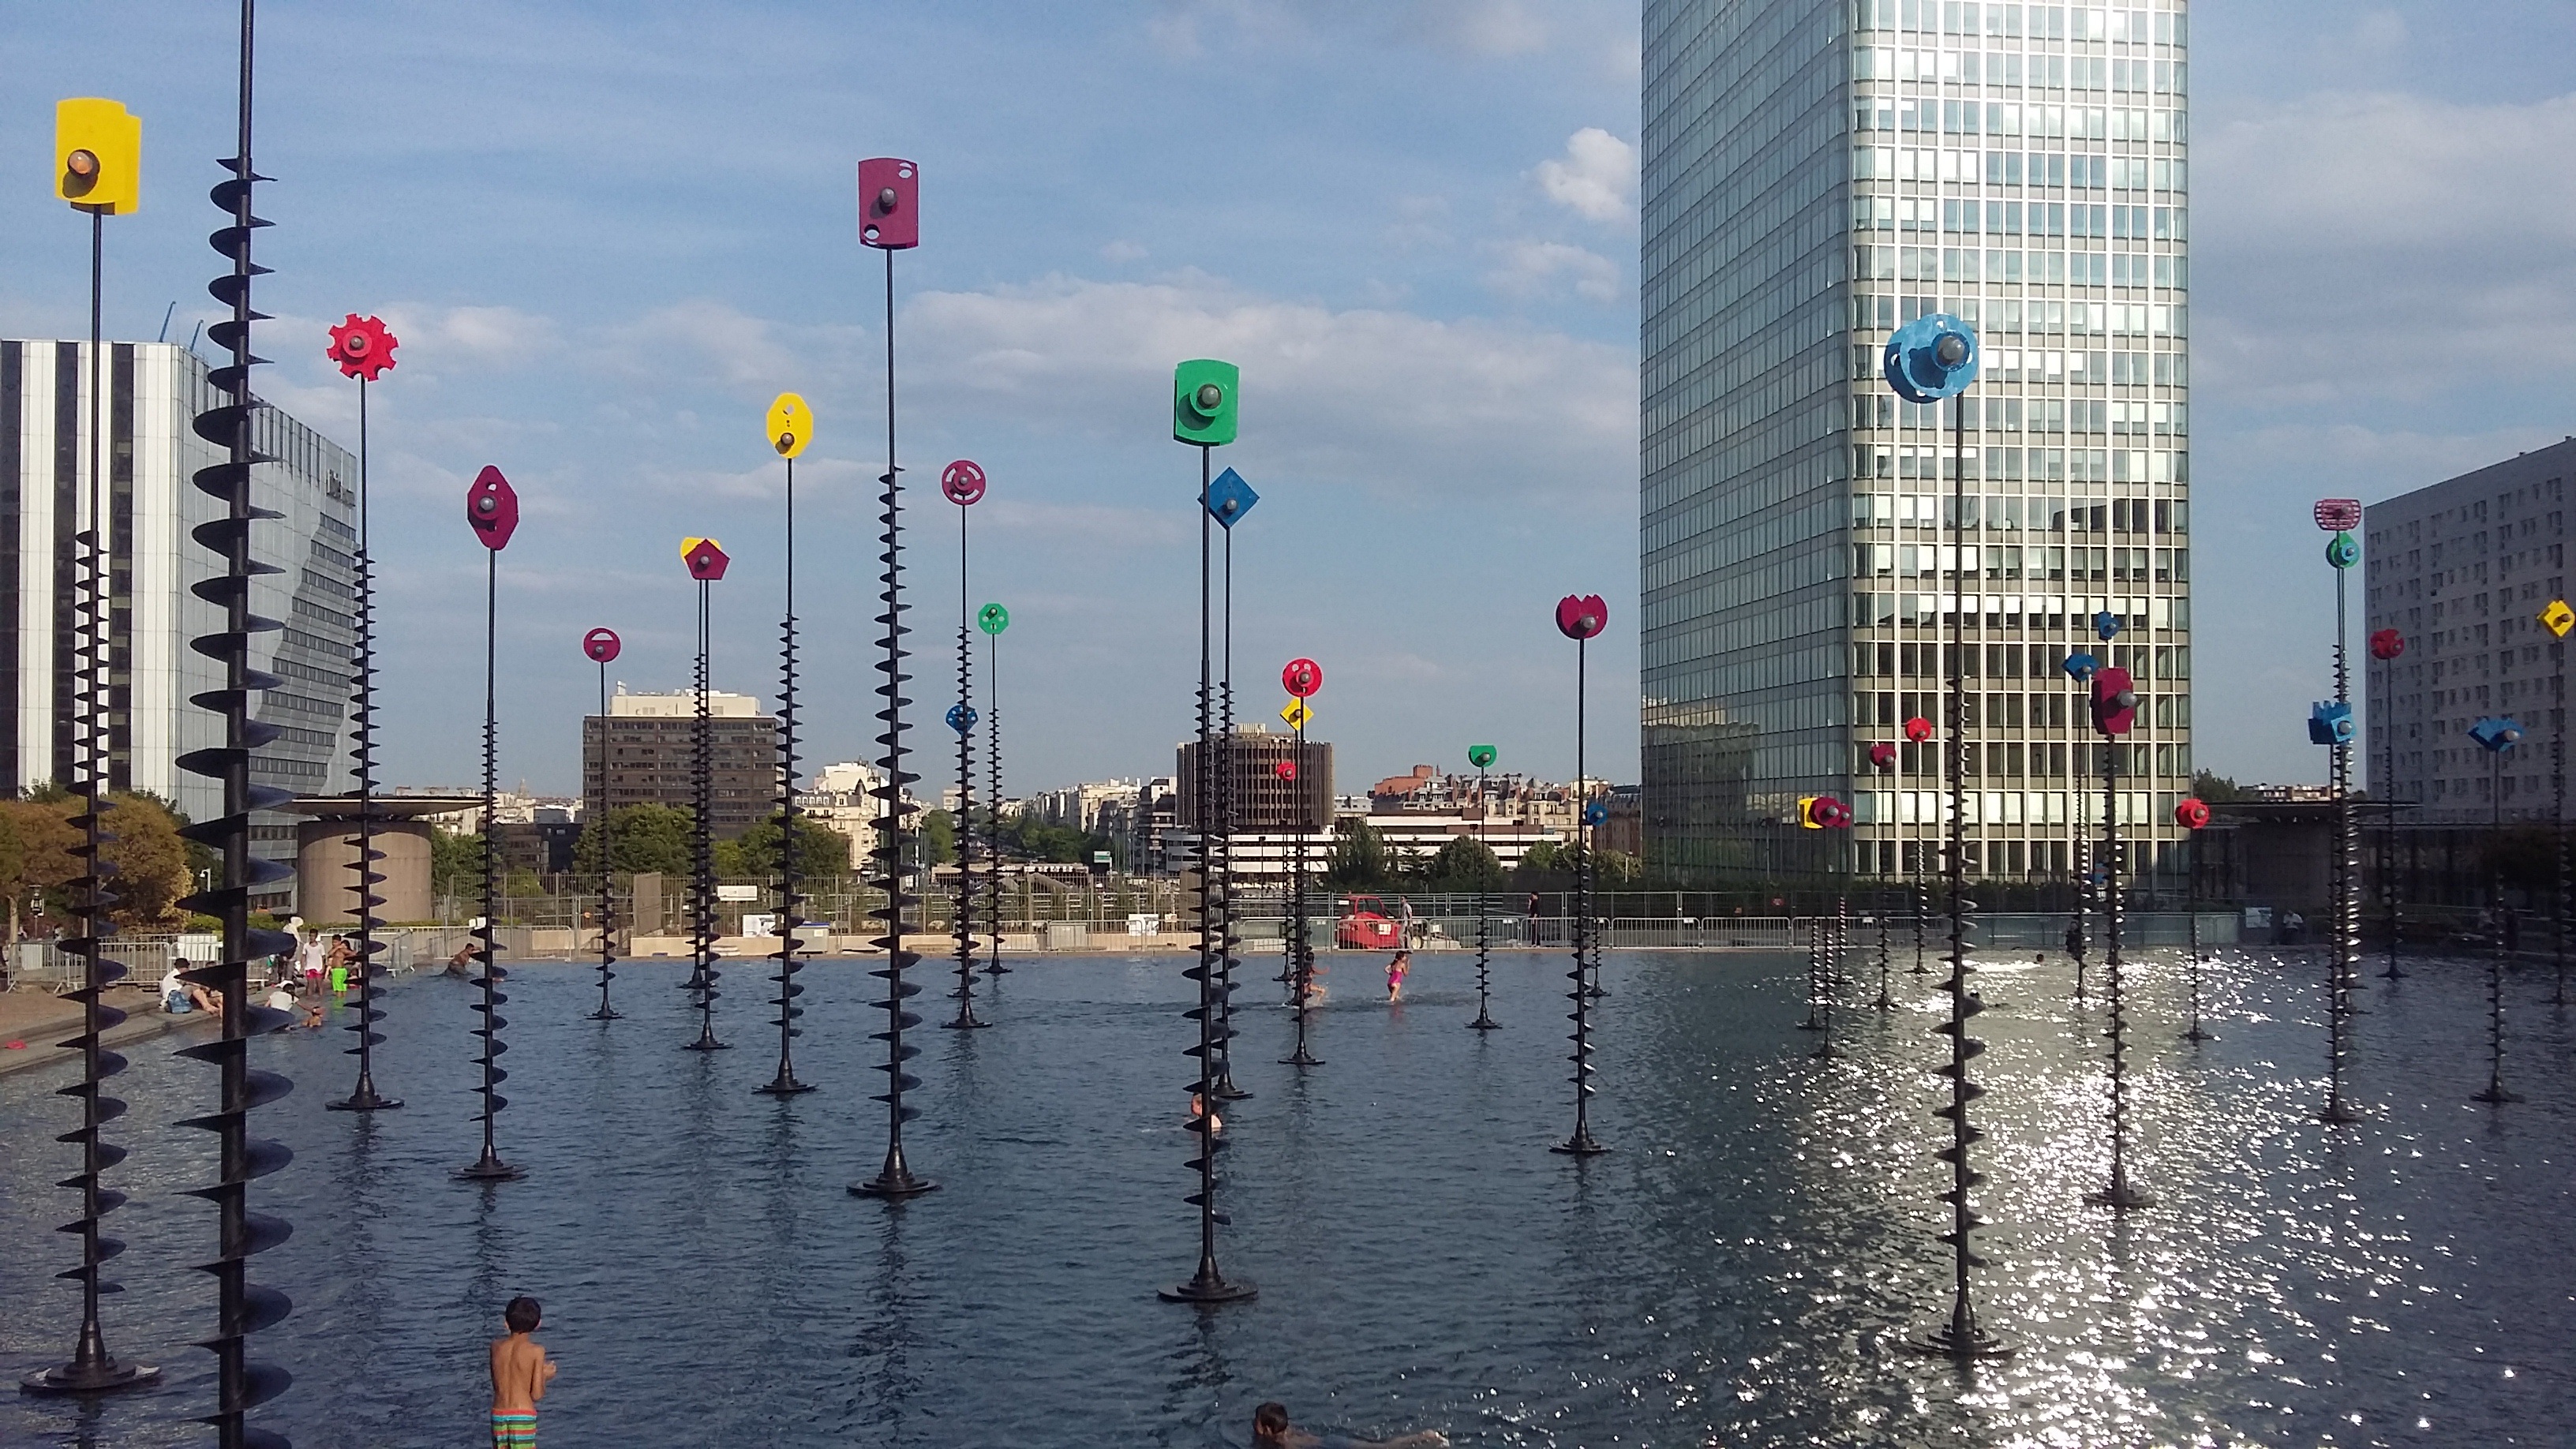
skyline, city, paris, skyscraper, cityscape, downtown, france, reflection, modern, tower block, la defence, urban area, human settlement